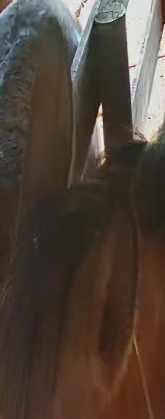
Face region: ears (position_of_ears)
Pain indicator: obviously_present